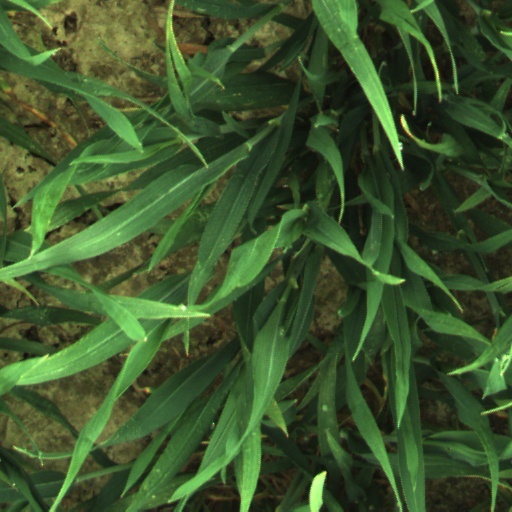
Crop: wheat